Mateev Point

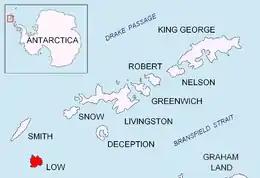
Location of Low Island in the South Shetland Islands

Mateev Point is the conspicuous 43 m high rocky point projecting 490 m north-northwestwards into Berraz Bay on the north coast of Low Island in the South Shetland Islands, Antarctica. The area was visited by early 19th century sealers.